Hotel Internacional (Barcelona)

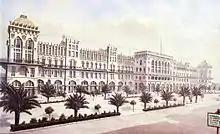
Gran Hotel Internacional appeared in the press in 1888

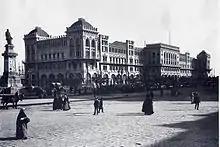
Hotel Internacional

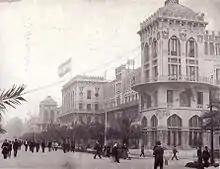
Hotel Internacional

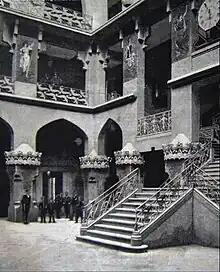
Courtyard and main staircase. 1888

The Hotel Internacional or Gran Hotel Internacional was one of the buildings that the architect Lluís Domènech i Montaner constructed for the Universal Exposition of 1888 of Barcelona (Catalonia).